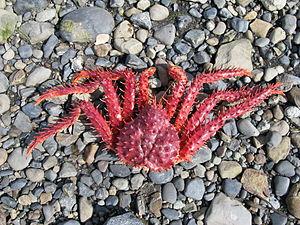
Vue du dessus, Lithodes santolla
Lithodes santolla, appelé aussi Crabe royal de Patagonie, est une espèce de crustacé qui fait partie des « crabes royaux », appelés ainsi bien qu'il ne s'agisse pas de crabes proprement-dits mais de proches parents des Bernard l'ermite, appartenant à la même super-famille. Il est pêché en grande quantité dans les mers intérieures de Patagonie, dont le canal Beagle, le détroit de Magellan, autour de Puerto Williams, Puerto Toro, Ushuaïa, Punta Arenas, Puerto Natales, Porvenir et principalement exporté en raison de la forte demande mondiale.
La province de Terre de Feu est une région administrative de l'Argentine située sur la grande île de la Terre de Feu, en Patagonie argentine. L'Argentine revendique le rattachement à la province des Malouines, de l'archipel de Géorgie du Sud-et-les Îles Sandwich du Sud et d'une partie de l'Antarctique. C'est la raison pour laquelle le nom complet de la région est « Terre de Feu, Antarctique et îles de l’Atlantique sud ».